Paul Dietrich Giseke

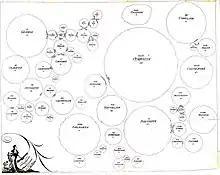
Giseke's map of the plant families

He was born in Hamburg, Germany. Giseke was the son of a Hamburg merchant. He started his studies at the Academic Gymnasium in Hamburg. He joined the University of Göttingen in 1764 and graduated in medicine in 1767. He then went on an extended trip through France and Sweden and met Linnaeus, becoming his student and a lifelong friend - Linnaeus named the genus "Gisekia", now in family Gisekiaceae, after him. Giseke made notes of Linnaeus' lectures and published them in 1792 as "Praelectiones in Ordines Naturales Plantarum". The book included an illustration "Tabula genealogico-geographica affinitatum plantarum secundum ordines naturales Linnaei" which showed the affinities of the families in a form similar to a geographical map. It included circles for families with the size indicating the number of genera contained.